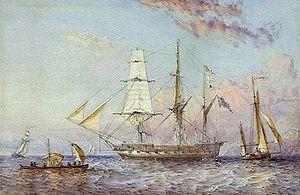
Barbara Crawford Thompson est une jeune fille écossaise qui, à l'âge de 13 ans, fut la seule survivante du naufrage en 1844 du cotre l'America, qui naviguait de Madjii Reef à Horn Island près de Cape York Endeavour Strait vers le Queensland, Australie.
Le HMS Rattlesnake est une corvette de la Royal Navy de sixième rang appartenant à la classe Atholl. Équipée de 28 canons, elle est lancée en 1822. Elle fait un voyage historique d'exploration jusqu'au Cap York et au détroit de Torrès, au nord de l'Australie.